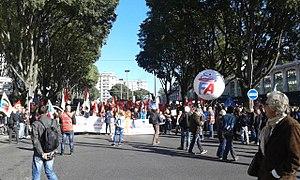
Tête du cortège de la manifestation de fonctionnaires à Lyon du 10 octobre 2017. Il s'agit d'une manifestation contre la réforme du Code du Travail par ordonnances de 2017 et pour l'amélioration des conditions de travail des fonctionnaires. Le secrétaire général du syndicat Force Ouvrière, Jean-Claude Mailly, est présent (homme avec les cheveux blancs au centre de l'image derrière la banderole)
Les grèves et manifestations du printemps 2016 en France sont des mouvements d'opposition au second gouvernement Valls et à la loi Travail portée par la ministre Myriam El Khomri.